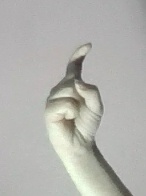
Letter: ra